Yukikaze (novel)

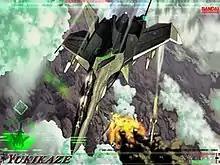
Promotional artwork for the OVA series

is a Japanese military science fiction novel series written by Chōhei Kambayashi. First published as a series of short stories, a collected "bunkobon" volume was released by Hayakawa Publishing in 1984. It was followed by two sequels, released in 1999 and 2009. A five-episode original video animation (OVA) series, produced by Gonzo and Bandai Visual, was released in Japan from August 2002 to August 2005.